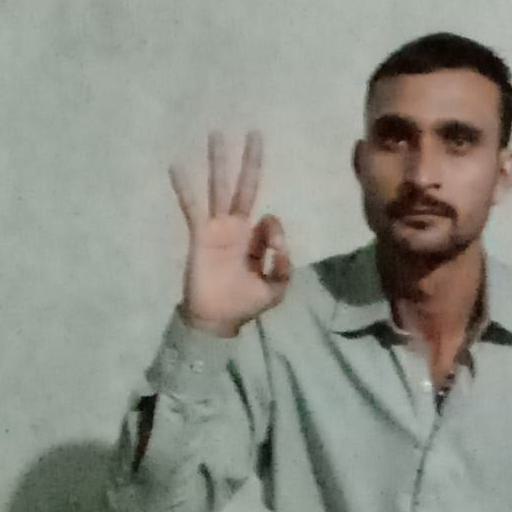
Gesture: ok